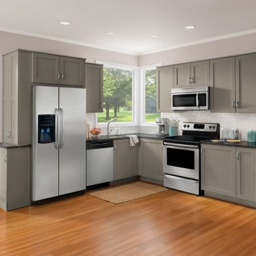
person if a beautiful kitchen that looks great and saves you time is on your wish list !